Diphenhydramine

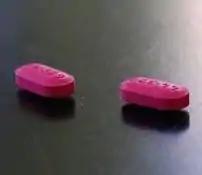
Diphenhydramine tablets

Diphenhydramine is a first-generation antihistamine used to treat several conditions including allergic symptoms and itchiness, the common cold, insomnia, motion sickness, and extrapyramidal symptoms. Diphenhydramine also has local anesthetic properties, and has been used as such in people allergic to common local anesthetics such as lidocaine.